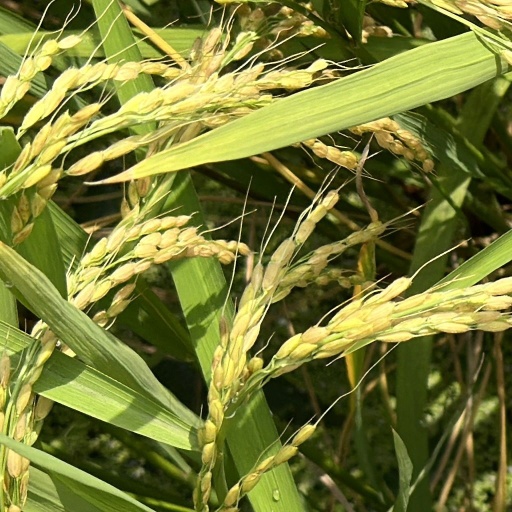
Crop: rice